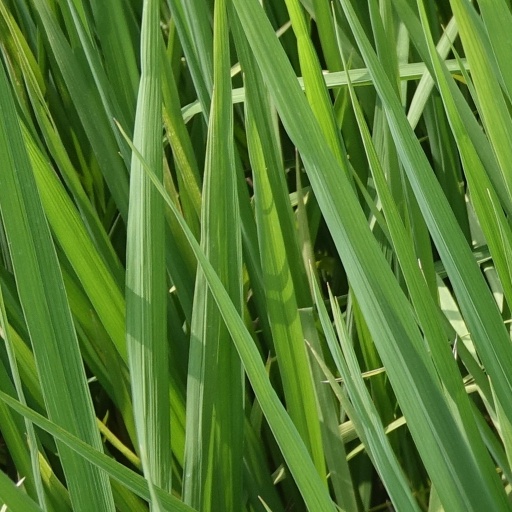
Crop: rice